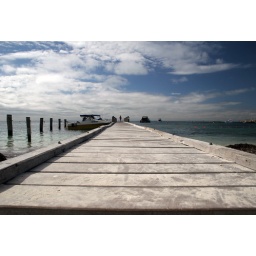
I like the person at the end of the dock. The sand also looks cool in contrast to the wood.